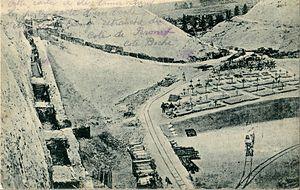
Péronne est une commune française du département de la Somme, en région Hauts-de-France.
L'histoire de Péronne commence à la Préhistoire. Située sur une colline, presque totalement entourée par la Somme et ses étangs naturels, Péronne a été peuplée depuis le Néolithique mais le nom du site ne nous est connu que depuis la période mérovingienne. La ville se développa autour de son château et subit plusieurs sièges et destructions qui marquèrent son histoire du Moyen Âge au XXᵉ siècle.
La bataille de la Somme, en 1916 lors de la Première Guerre mondiale, a opposé les Alliés britanniques et français aux Allemands, à proximité du fleuve Somme, essentiellement dans le département de même nom. Il s'agit de l'une des tragédies les plus sanglantes du conflit.